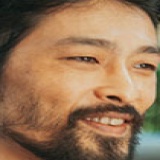
diễn viên Johnny Trí Nguyễn